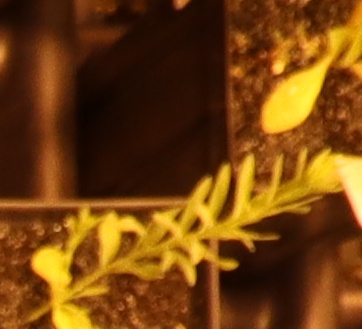
Label: Flax